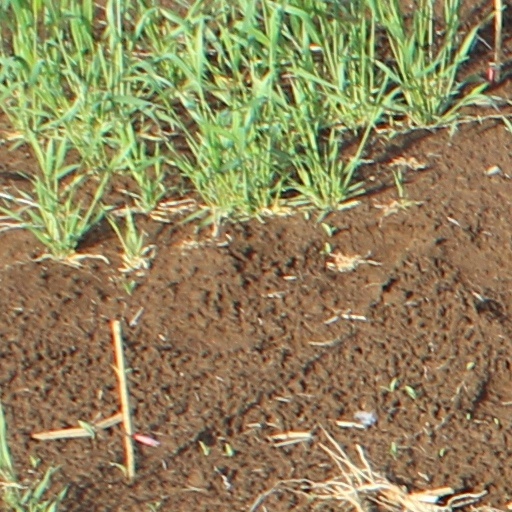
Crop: wheat